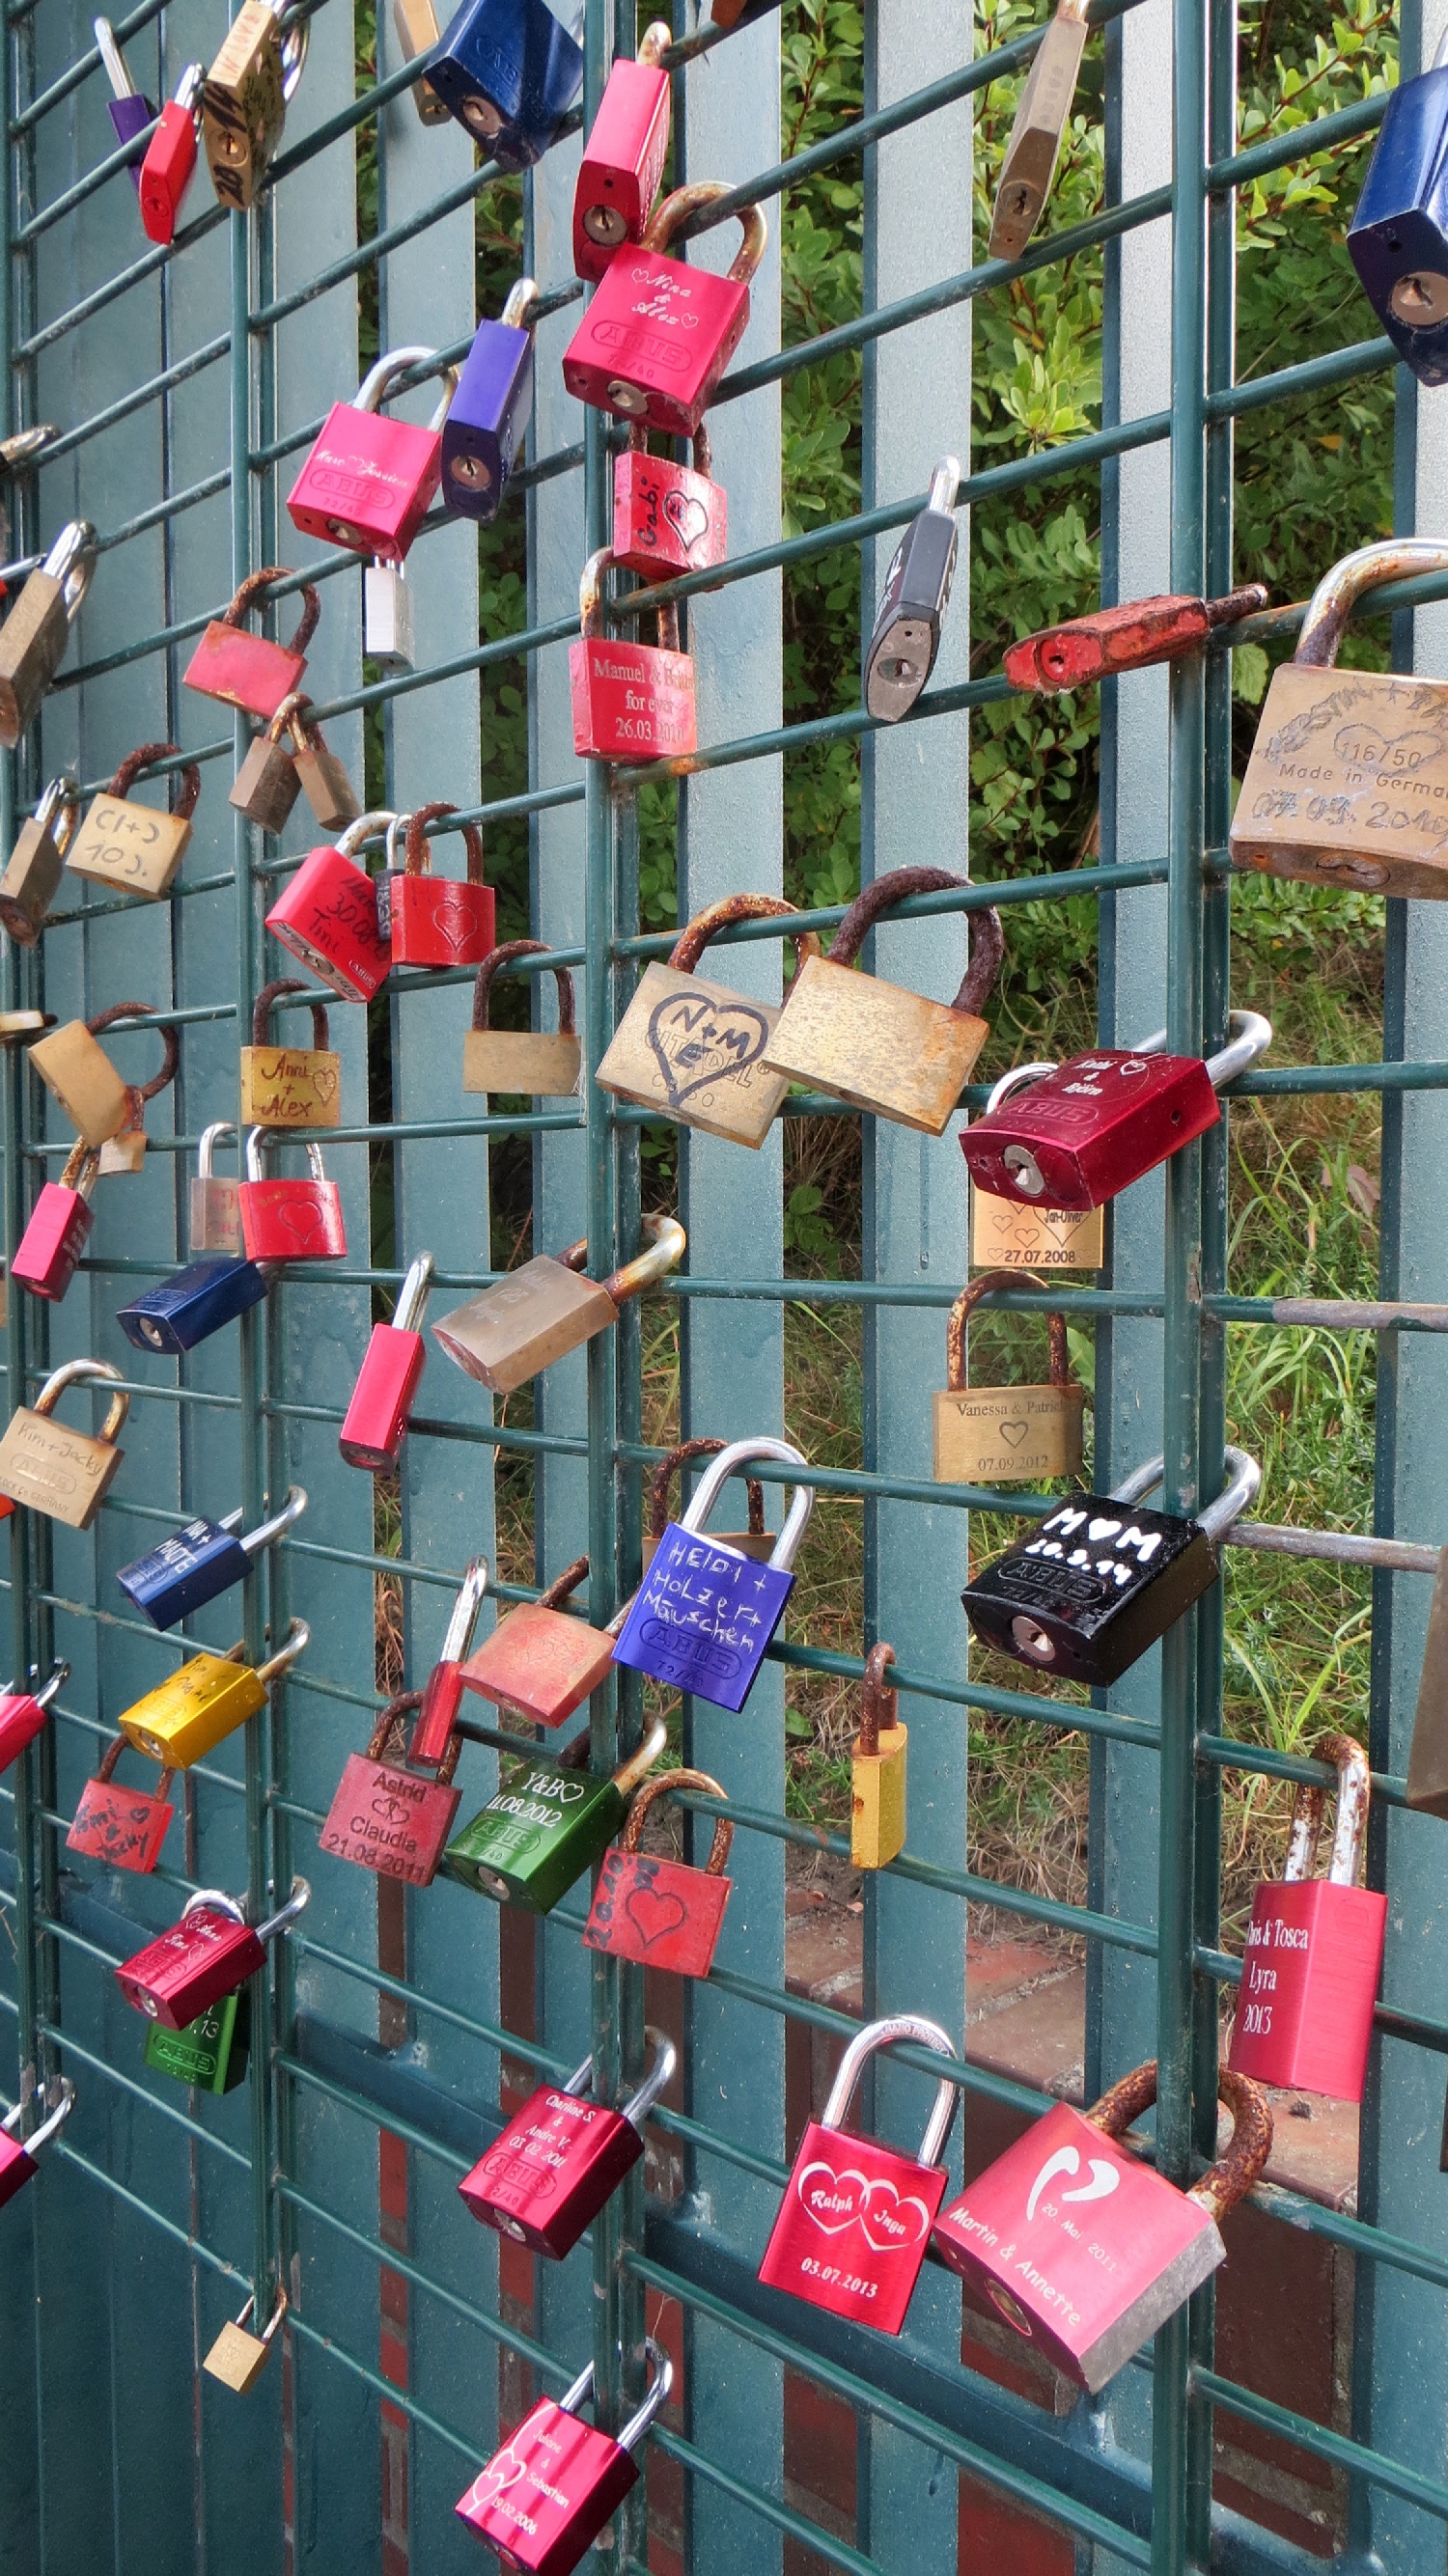
fence, red, symbol, color, key, friendship, padlock, art, affection, engraving, eternity, characters, capping, love castle, love locks, friendship locks